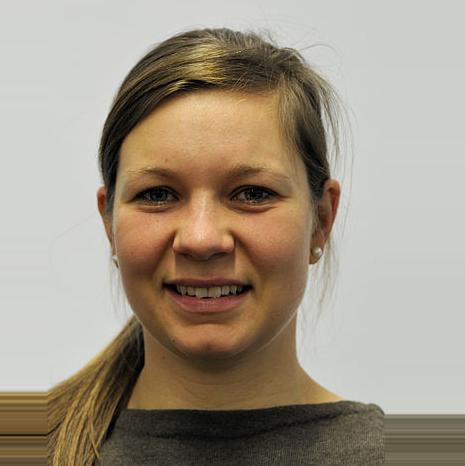
Age: 22